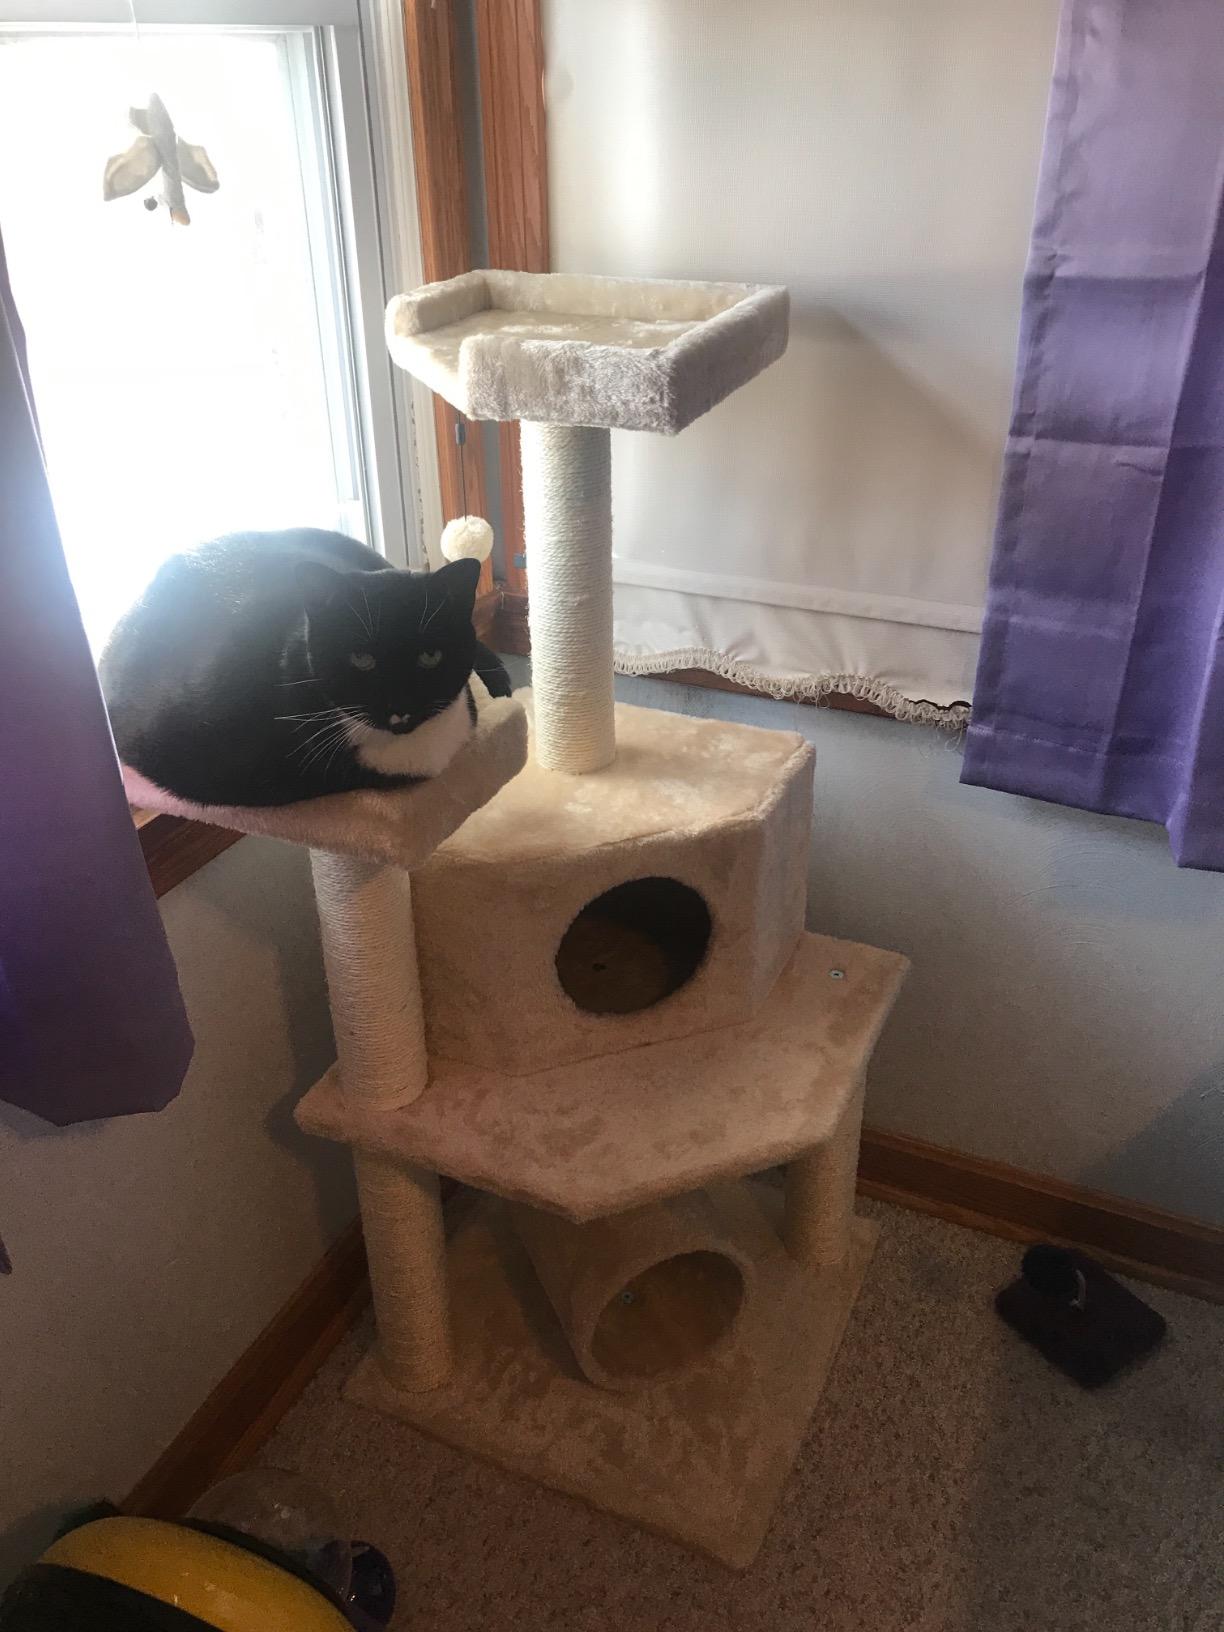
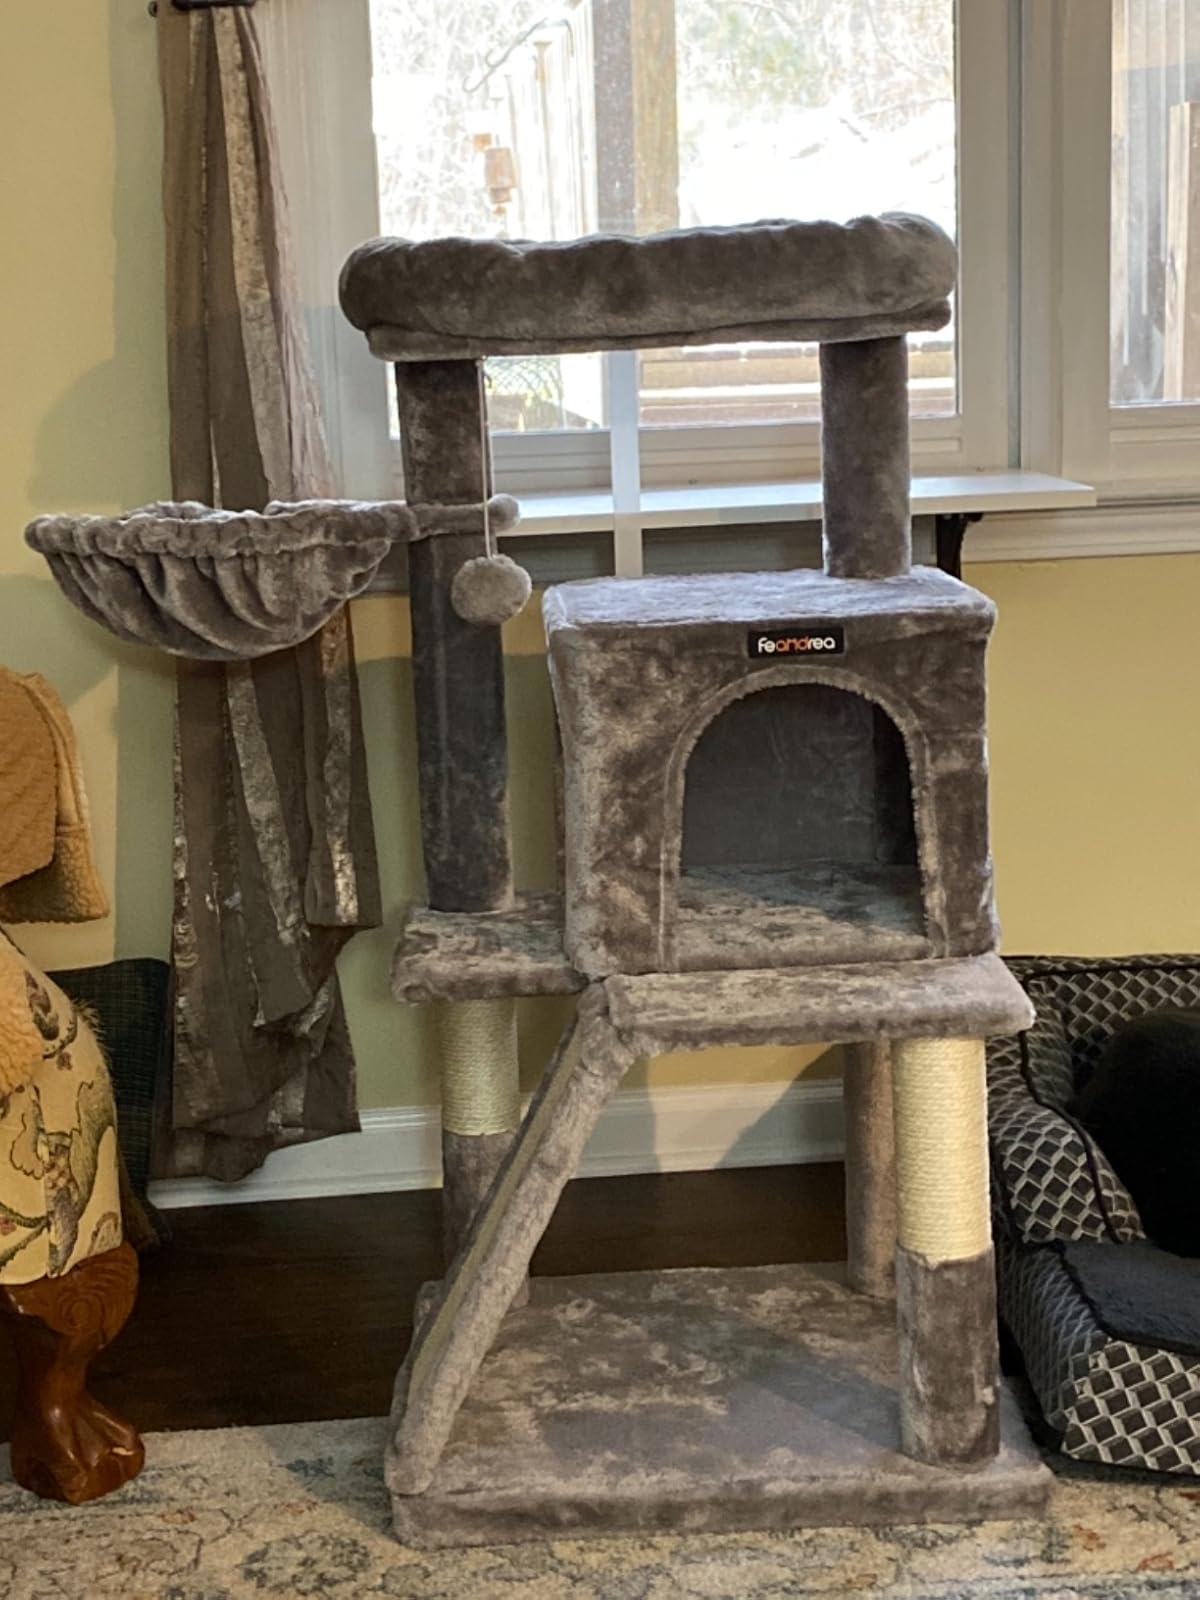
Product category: items_cat tree
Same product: no